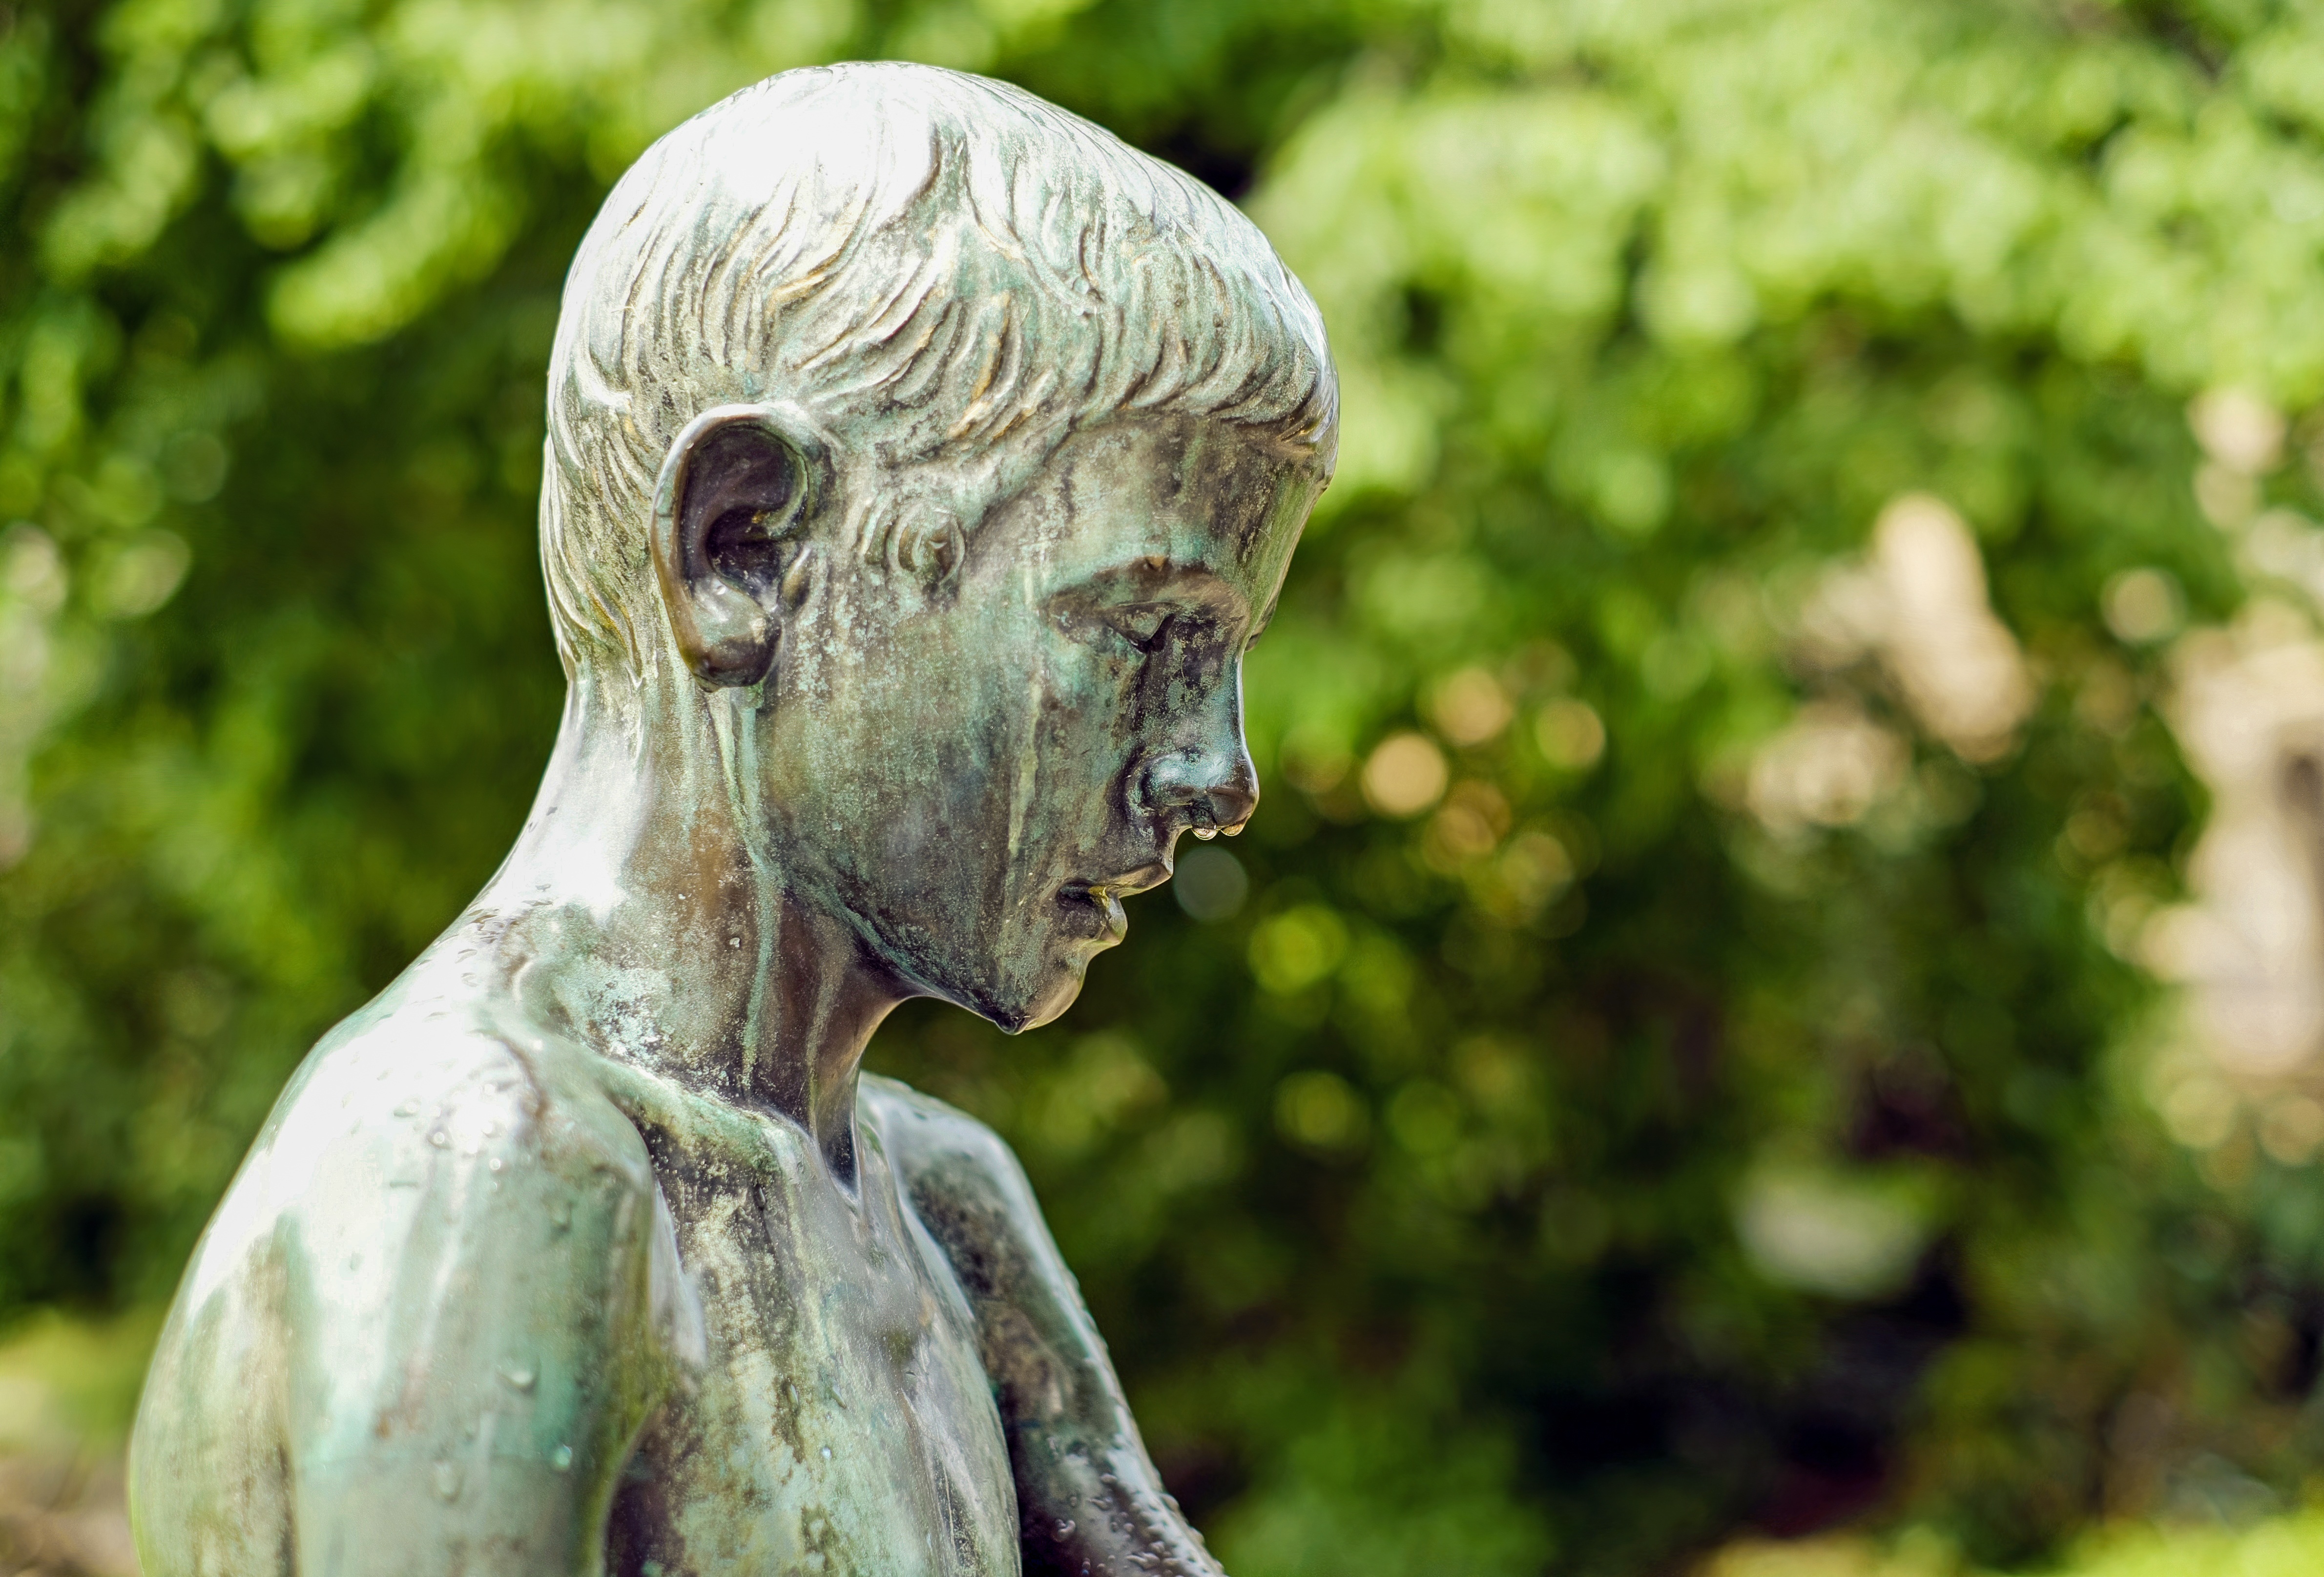
boy, monument, statue, green, park, child, sculpture, art, temple, head, bronze, carving, freiburg, mourning, ancient history